Phragmochaeta

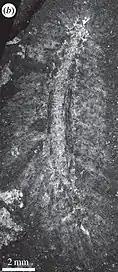

Drawing from roughly 40 fossils "Phragmochaeta" consisted of about twenty segments, each of which carried structures typical of the annelids polychaetes (notochaetae and neurochaetae). The notochaetae seemed to cover the entire dorsal surface, while the neurochaetae projected obliquely along the axis of the body. The head is not well known, but it seems there was no type of jaw. The intestine was unbent and has large longitudinal musculature.